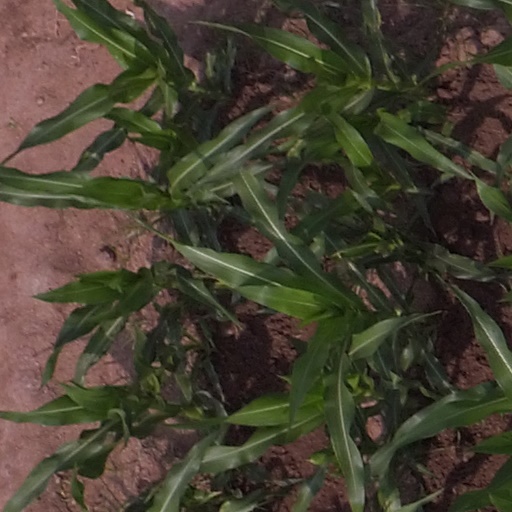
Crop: maize; corn